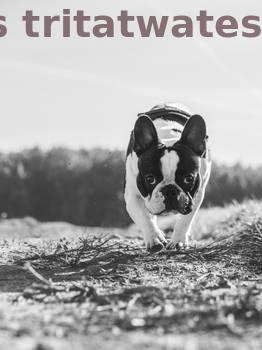
Label: Watermark